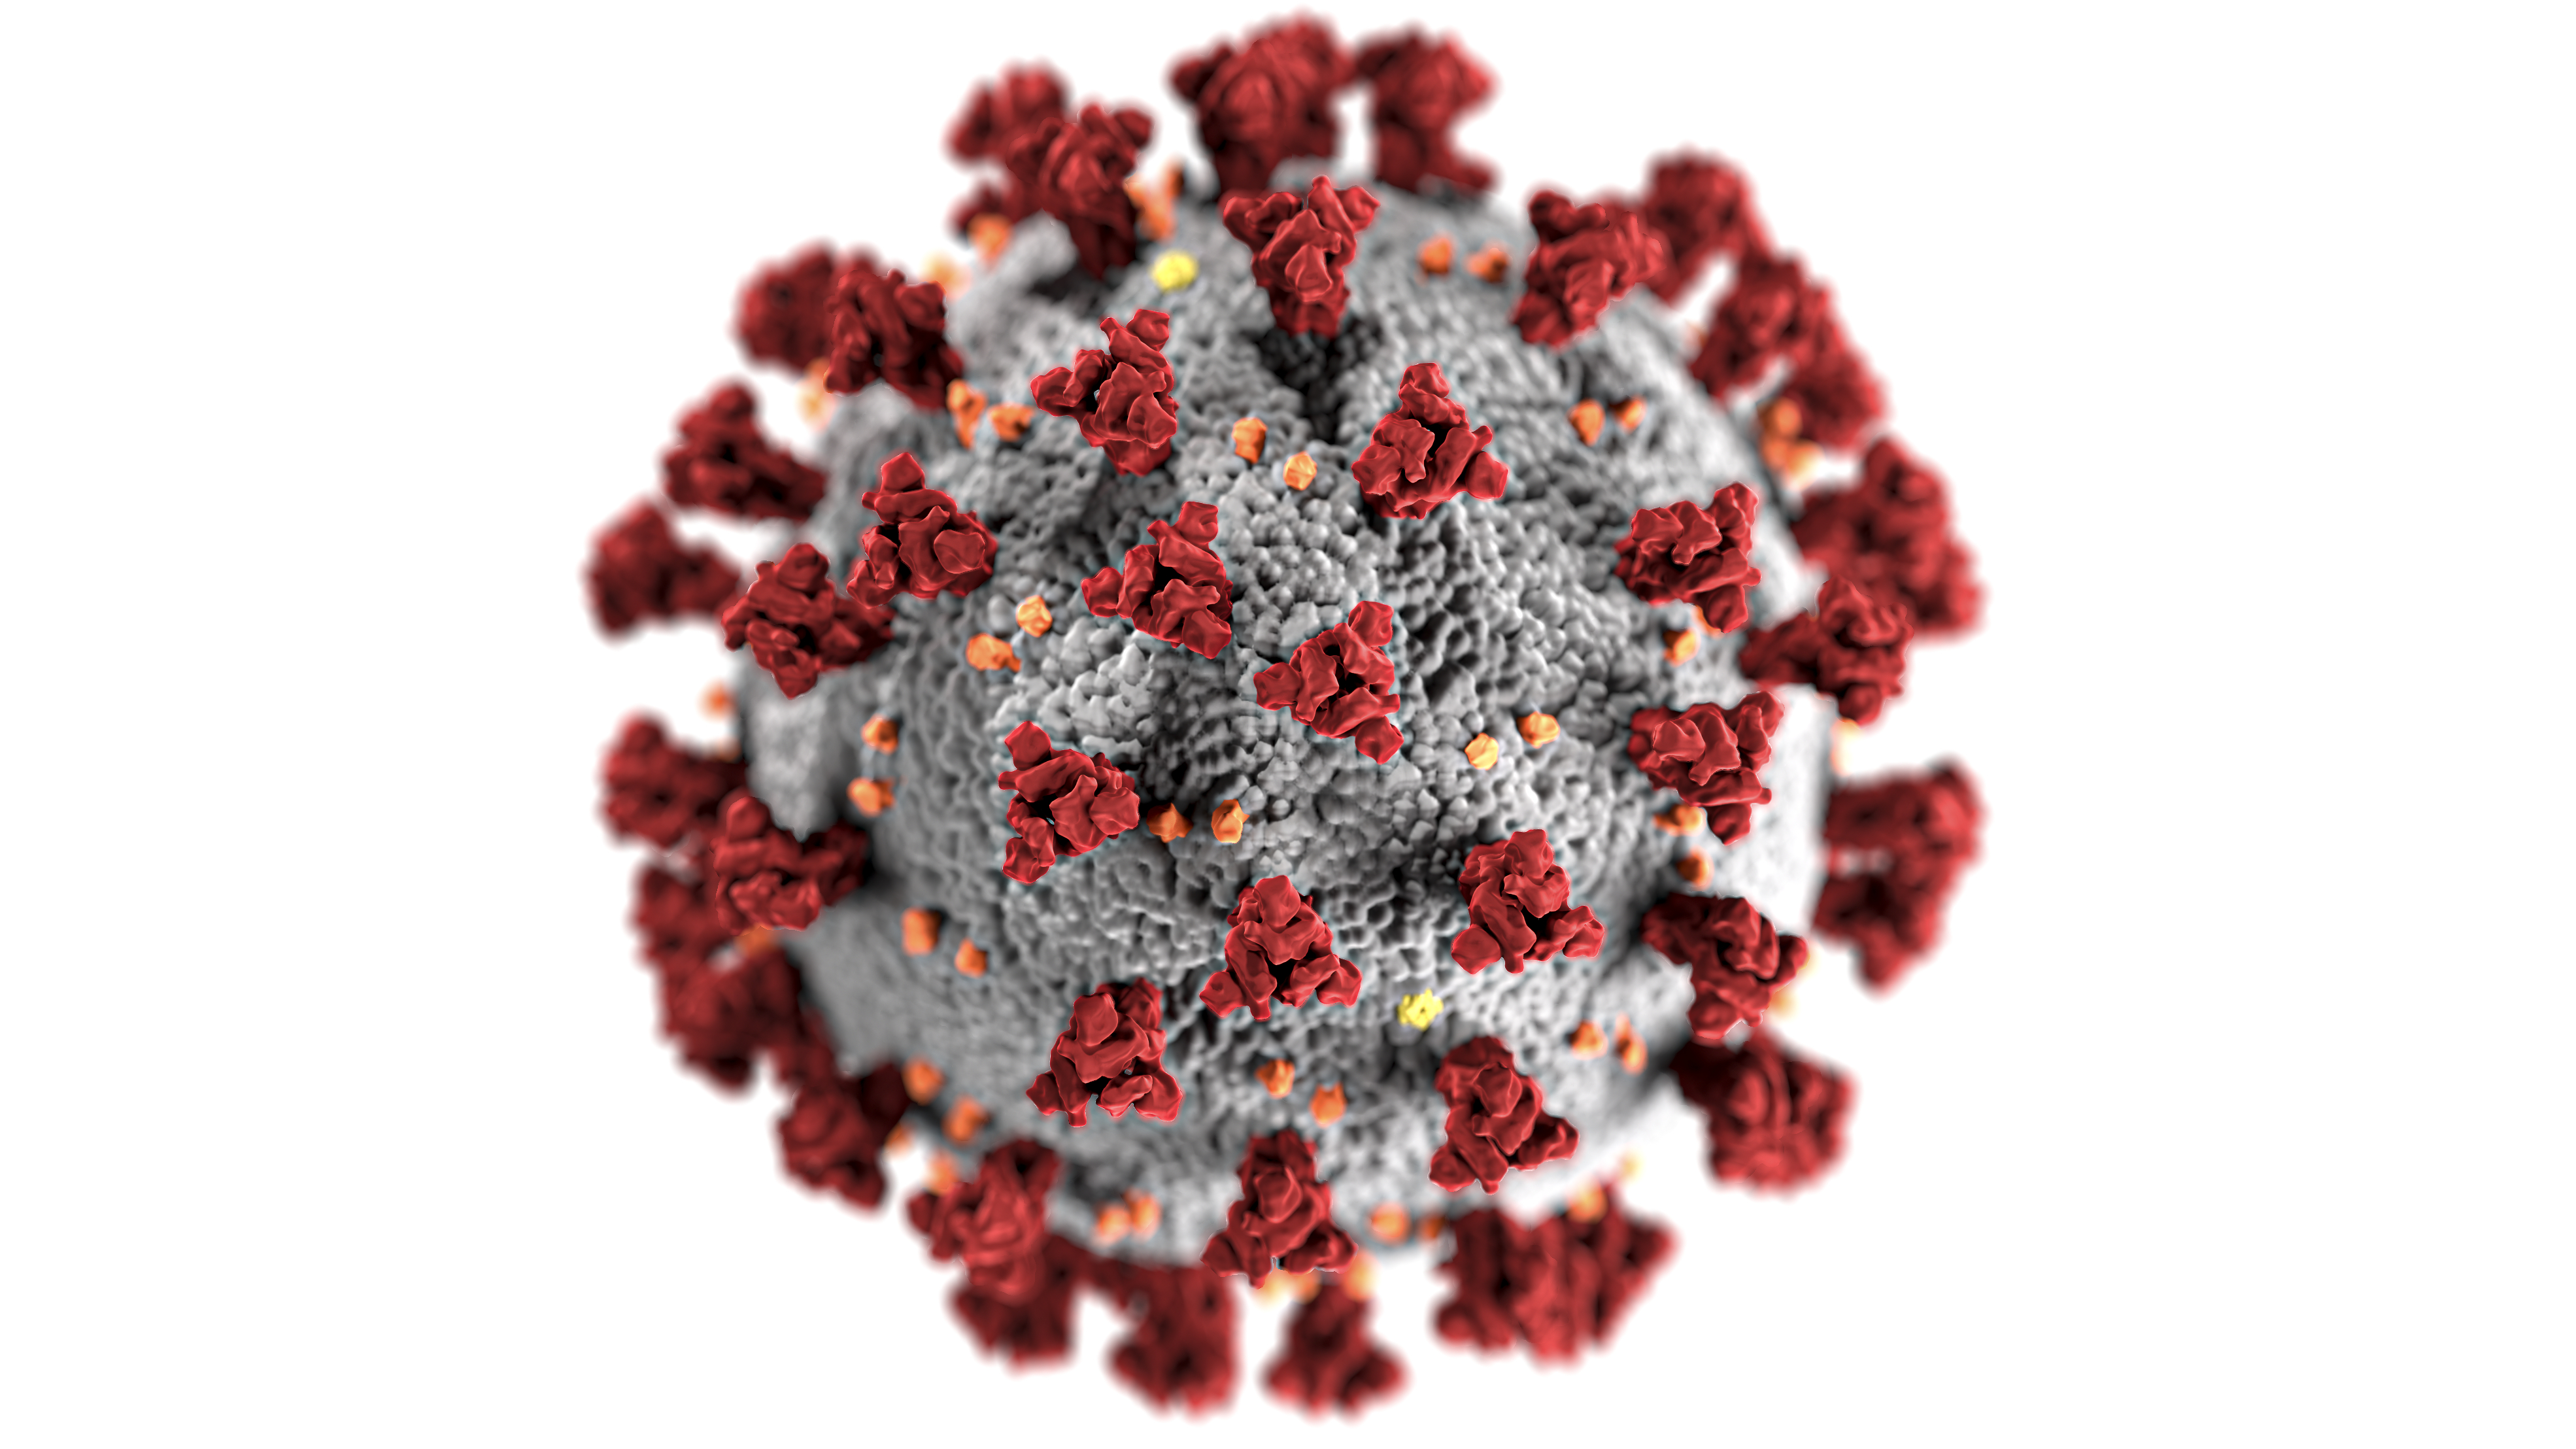
covid 19, coronavirus, covid, cell, pandemic, corona virus, red, organism, plant, fractal art, pollen, textile, flower, symmetry, art